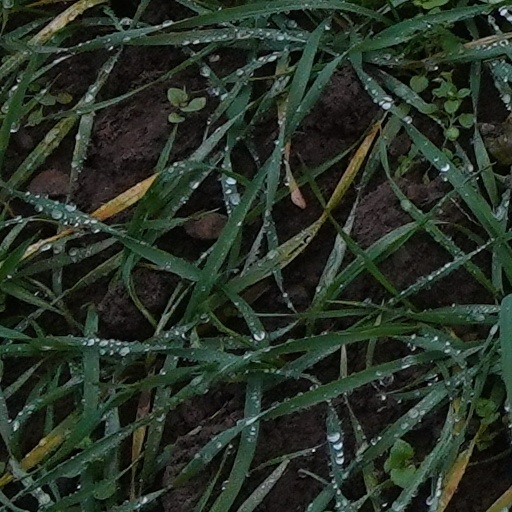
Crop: wheat